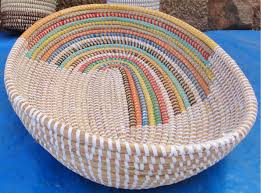
Waawaw nataal bii nag ëe liñ naan layu, ab layu la. Layu bi nag dañ kay ràbb. Day am lu mel ni ñax aki buum. Ñu koy ràbb di ko wër di wër di wër di wër ba mu,  ba mu nekk kii bu rafet. Am na ay kulëer jaune ak yeneen kuleer.